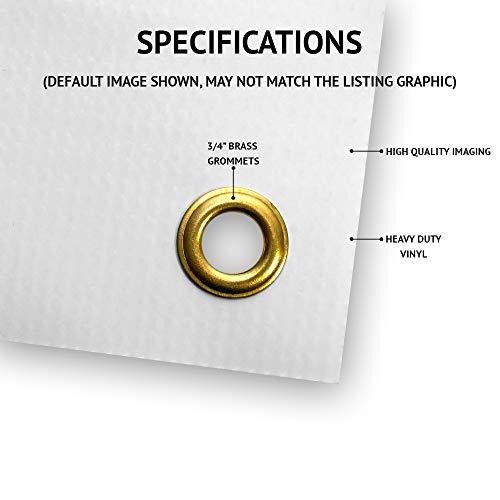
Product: SignMission Peppers and Egg Sandwich 72" Banner Concession Stand Food Truck Single Sided, Size: 24" X 72"
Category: Home & Kitchen | Home Décor | Kids' Room Décor | Wall Décor | Pennants & Banners
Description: Proudly Made In The USA – Buy with confidence from an American owned and operated company SignMission Banners are produced in our state-of-the-art facility in West Palm Beach, Florida, proudly made in the U. S. A.
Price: $34.99
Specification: ProductDimensions:24x72x0.1inches|ItemWeight:1.12ounces|ShippingWeight:1.09pounds(Viewshippingratesandpolicies)|Manufacturer:SignMission|ASIN:B07V9TDZS5|Itemmodelnumber:B-72PeppersAndEggSandwich19